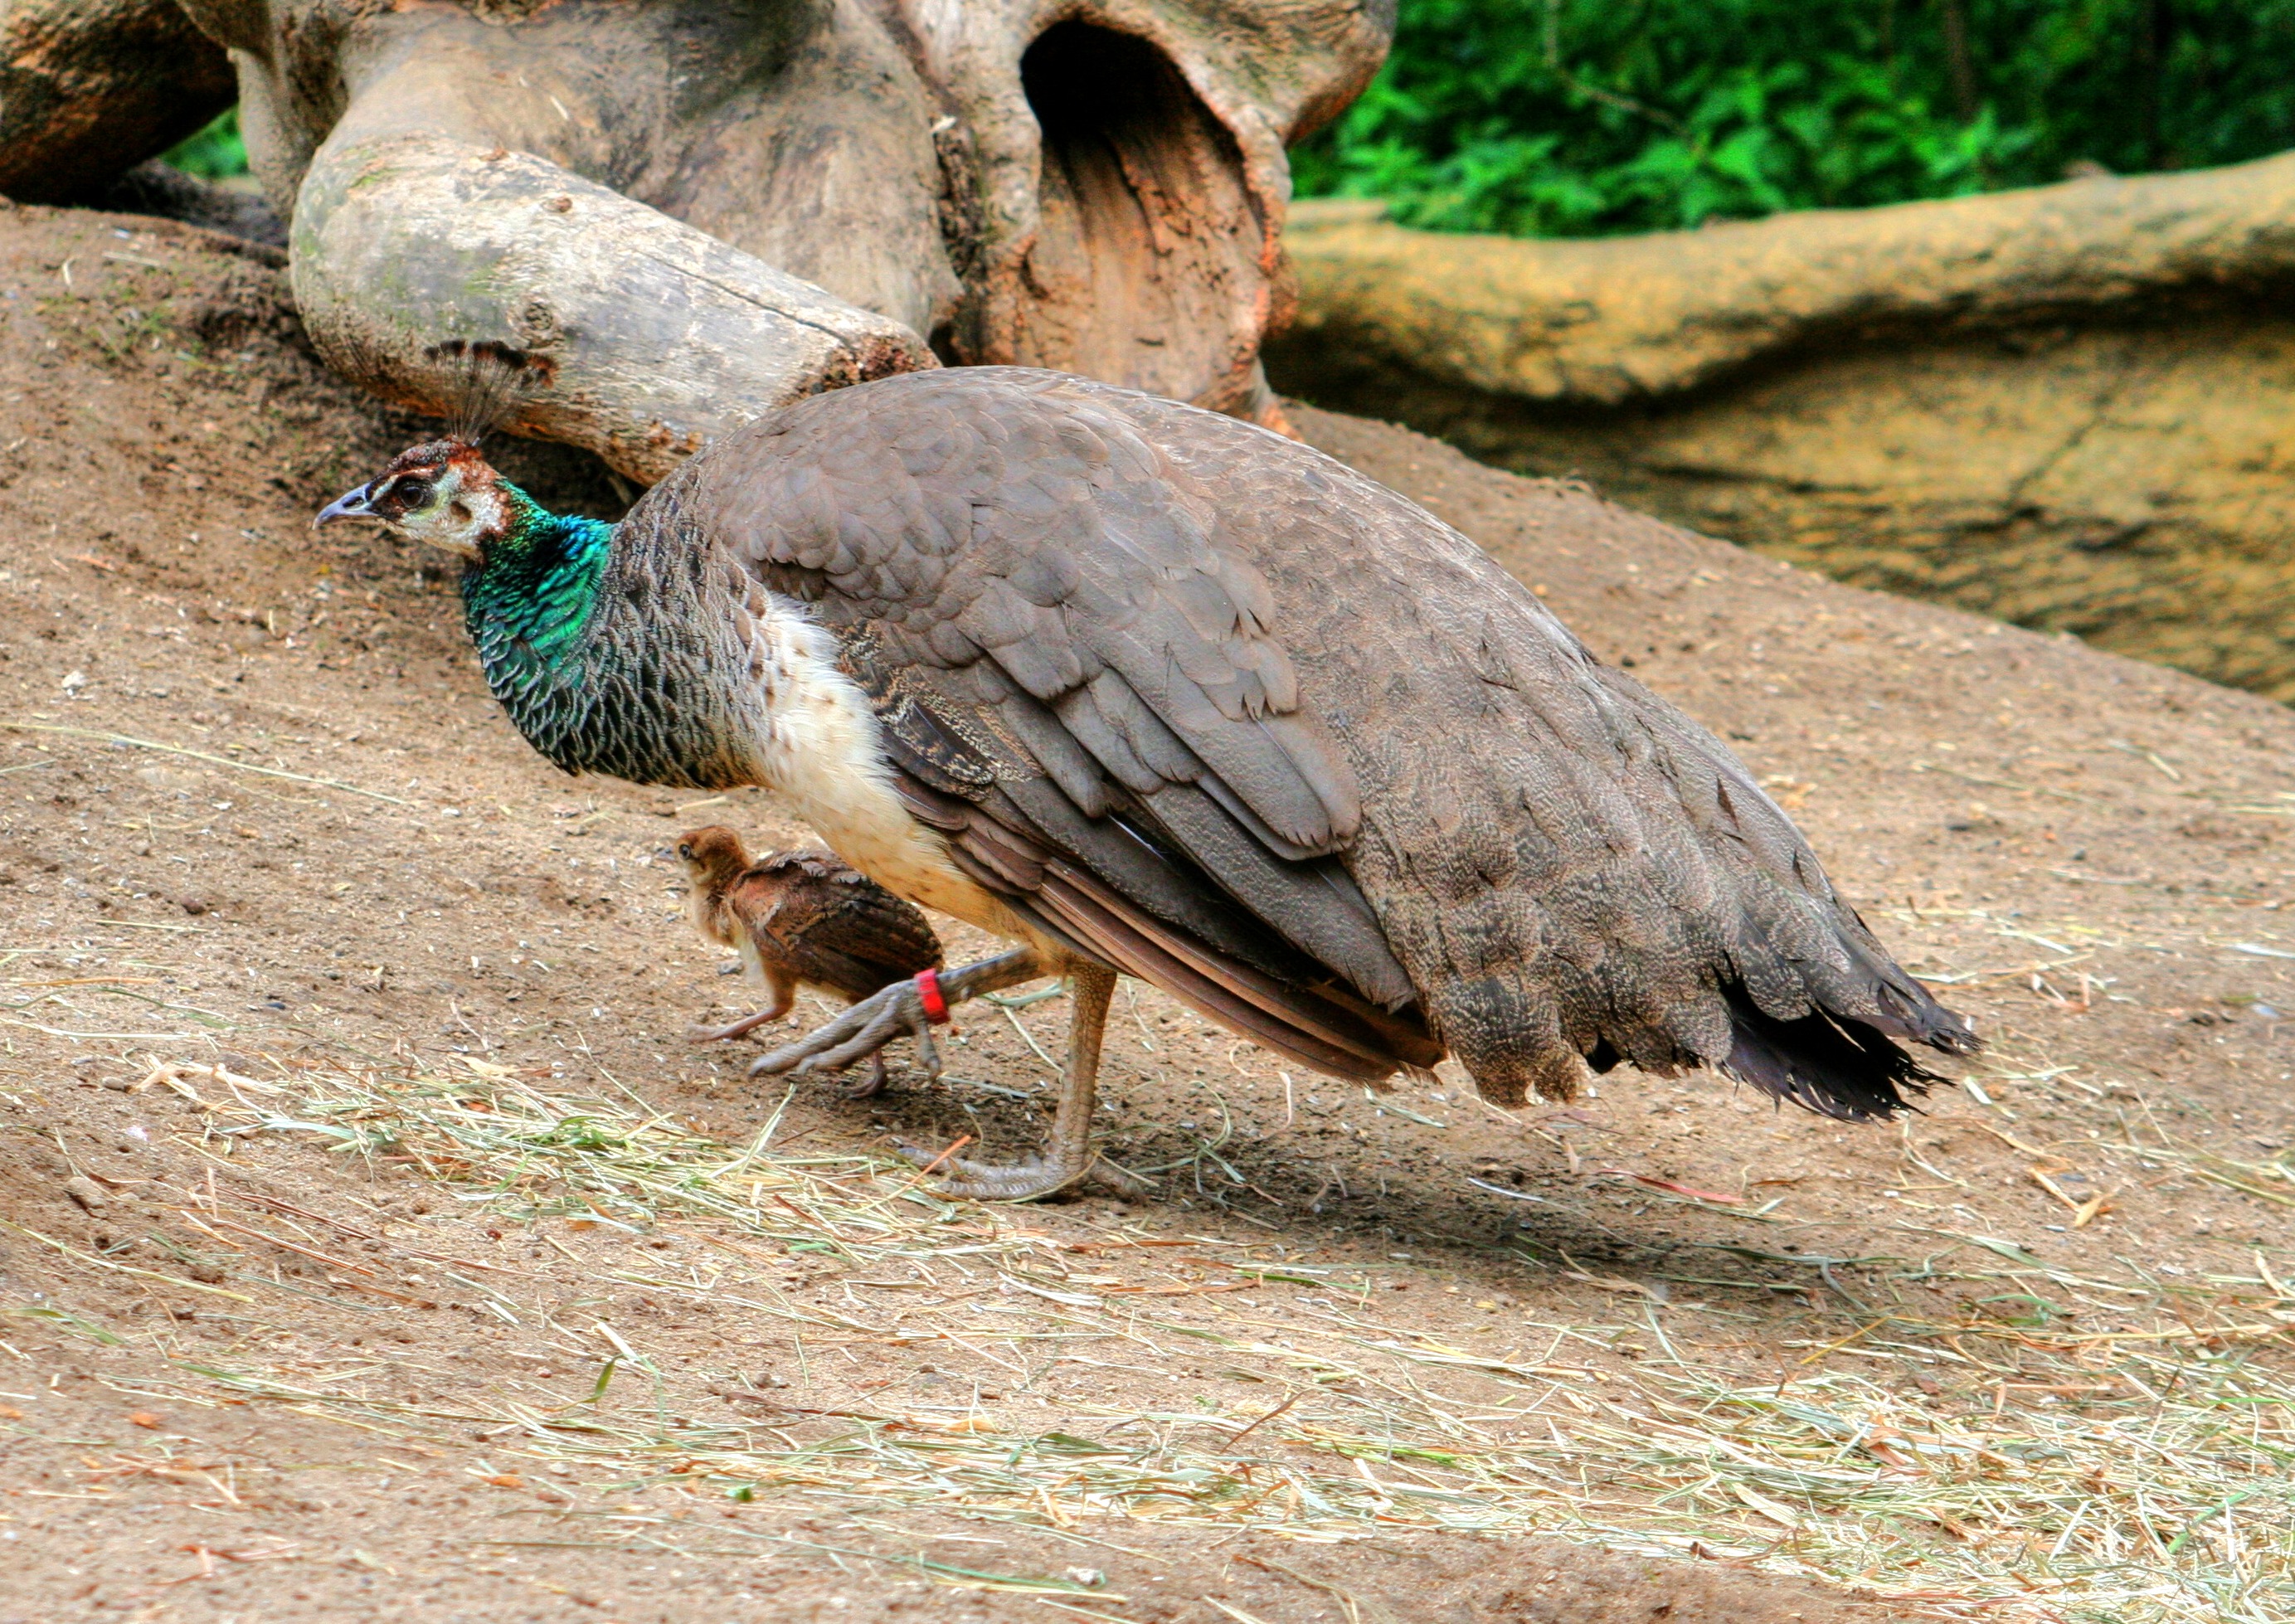
nature, bird, wildlife, beak, color, brown, colorful, close, feather, fowl, fauna, peacock, grey, vertebrate, young animal, bird feather, peacock feather